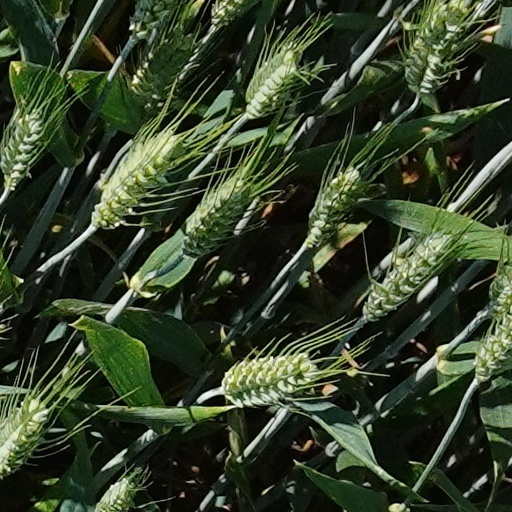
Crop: wheat